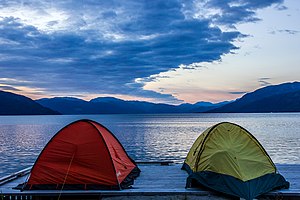
Kuppeltelt
Kuppeltelte ved norsk fjord
Et kuppeltelt er en teltform.